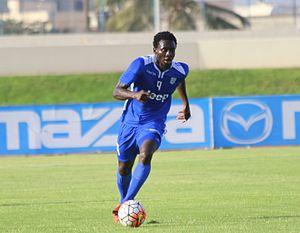
Mamadou Soro Nanga, né le 20 avril 1993 à Tioro, est un footballeur ivoirien. Il évolue au poste d'attaquant à Al-Shoalah.